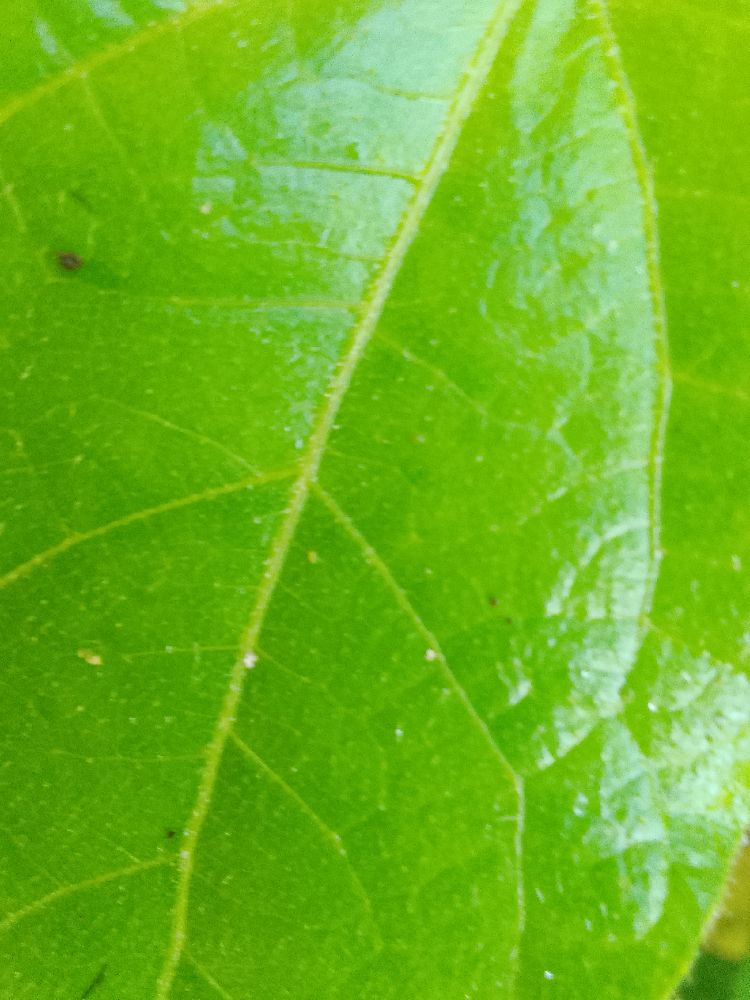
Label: healthy